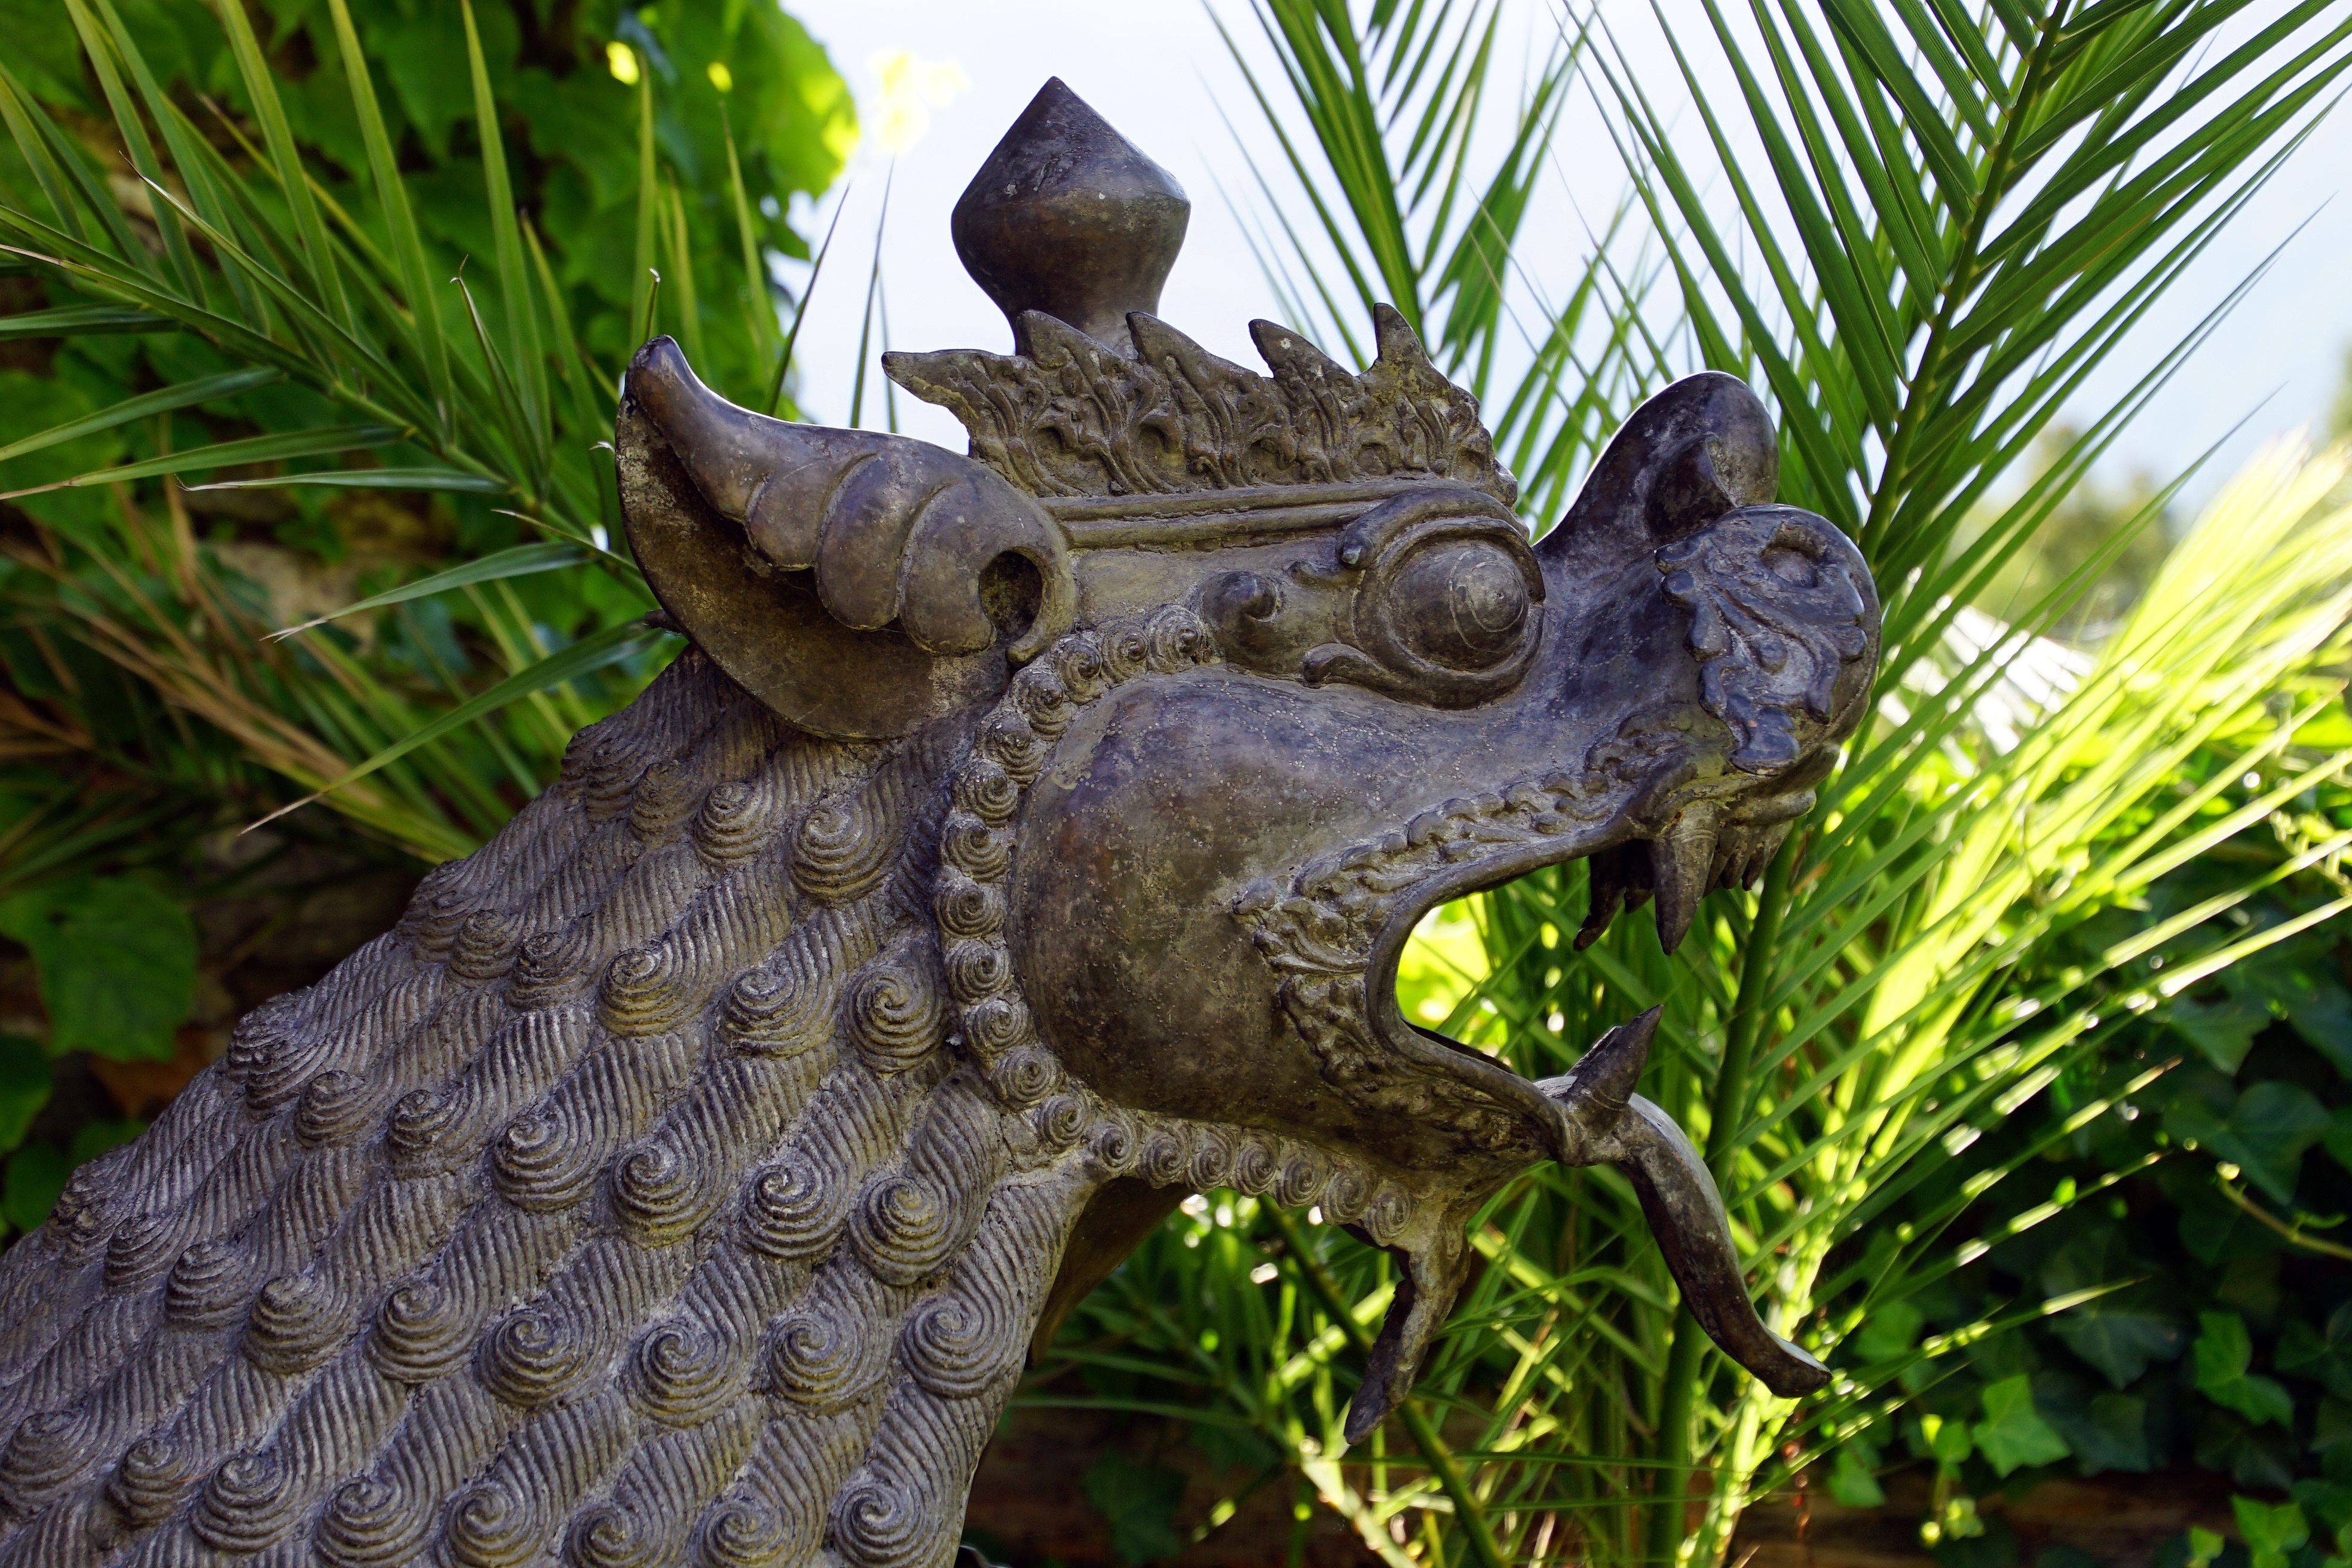
plant, profile, wildlife, statue, mystery, green, jungle, museum, castle, asia, ancient, italy, fauna, ornament, mouth, nepal, corona, sculpture, religious, art, mysterious, neck, eye, ears, head, dragon, bronze, holy, india, tibetan, leo, language, mmm, stone carving, dorato, merano, reinhold, messner, juval, venosta, senales